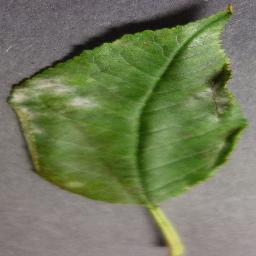
Label: Cherry___Powdery_mildew